Kile Smith

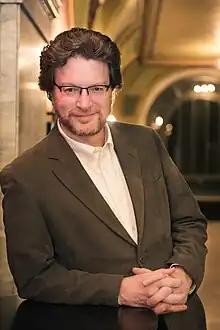
Kile Smith

Kile Smith (born August 24, 1956) is an American composer of choral, vocal, orchestral, and chamber music. "The Arc in the Sky" with The Crossing received a 2020 Grammy nomination for Best Choral Performance, and the "Canticle" CD by Cincinnati's Vocal Arts Ensemble helped win the 2020 Classical Producer of the Year Grammy for Blanton Alspaugh. "A Black Birch in Winter", which includes Smith's "Where Flames a Word", won the 2020 Estonian Recording of the Year for Voces Musicales.